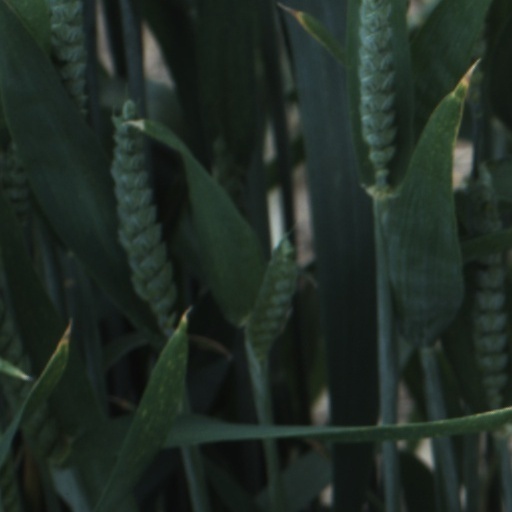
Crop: wheat